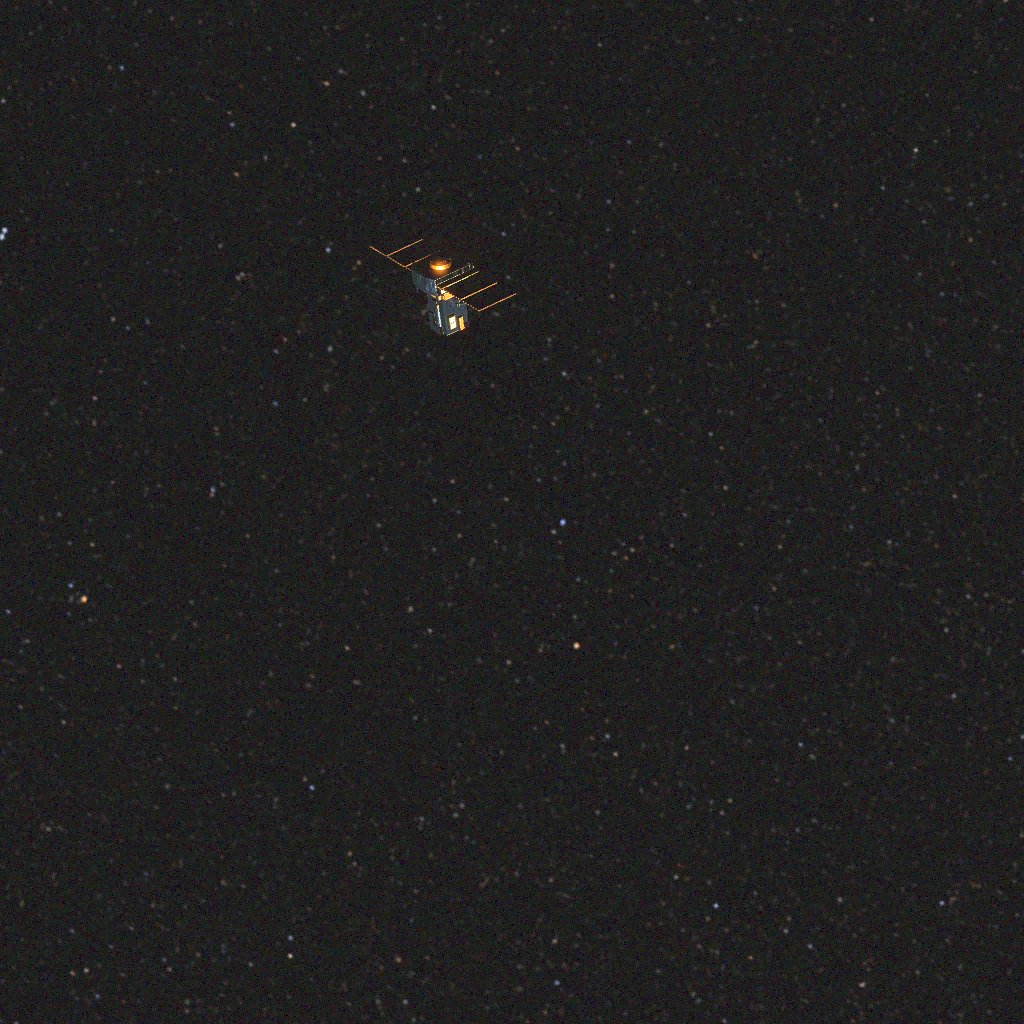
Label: soho